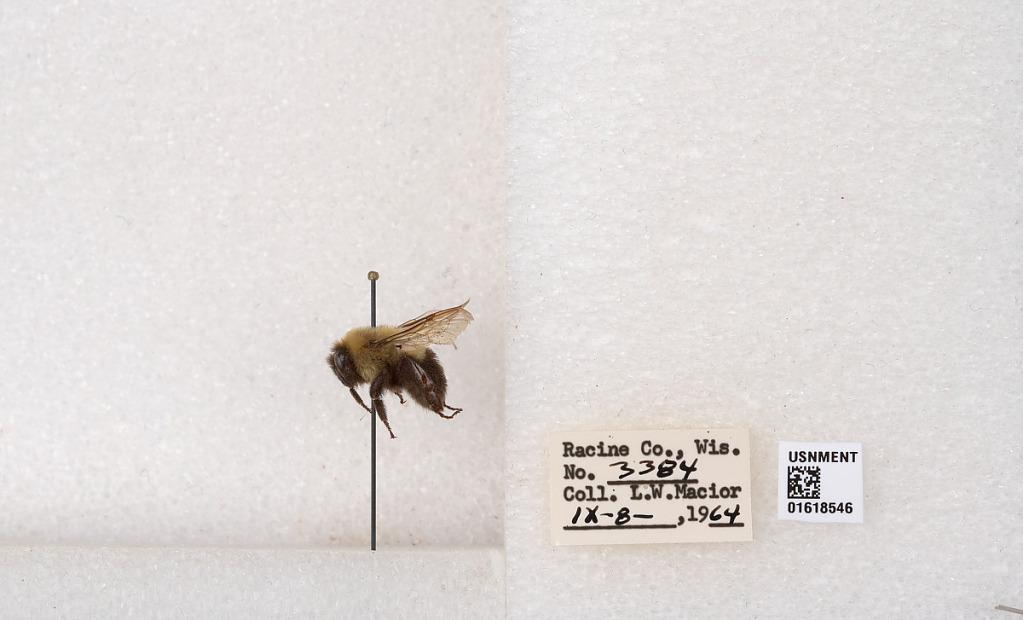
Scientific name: Bombus impatiens Cresson
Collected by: L. Macior
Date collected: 1964-9-8
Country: United States
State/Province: Wisconsin
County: Racine
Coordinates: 42.7299, -87.8123